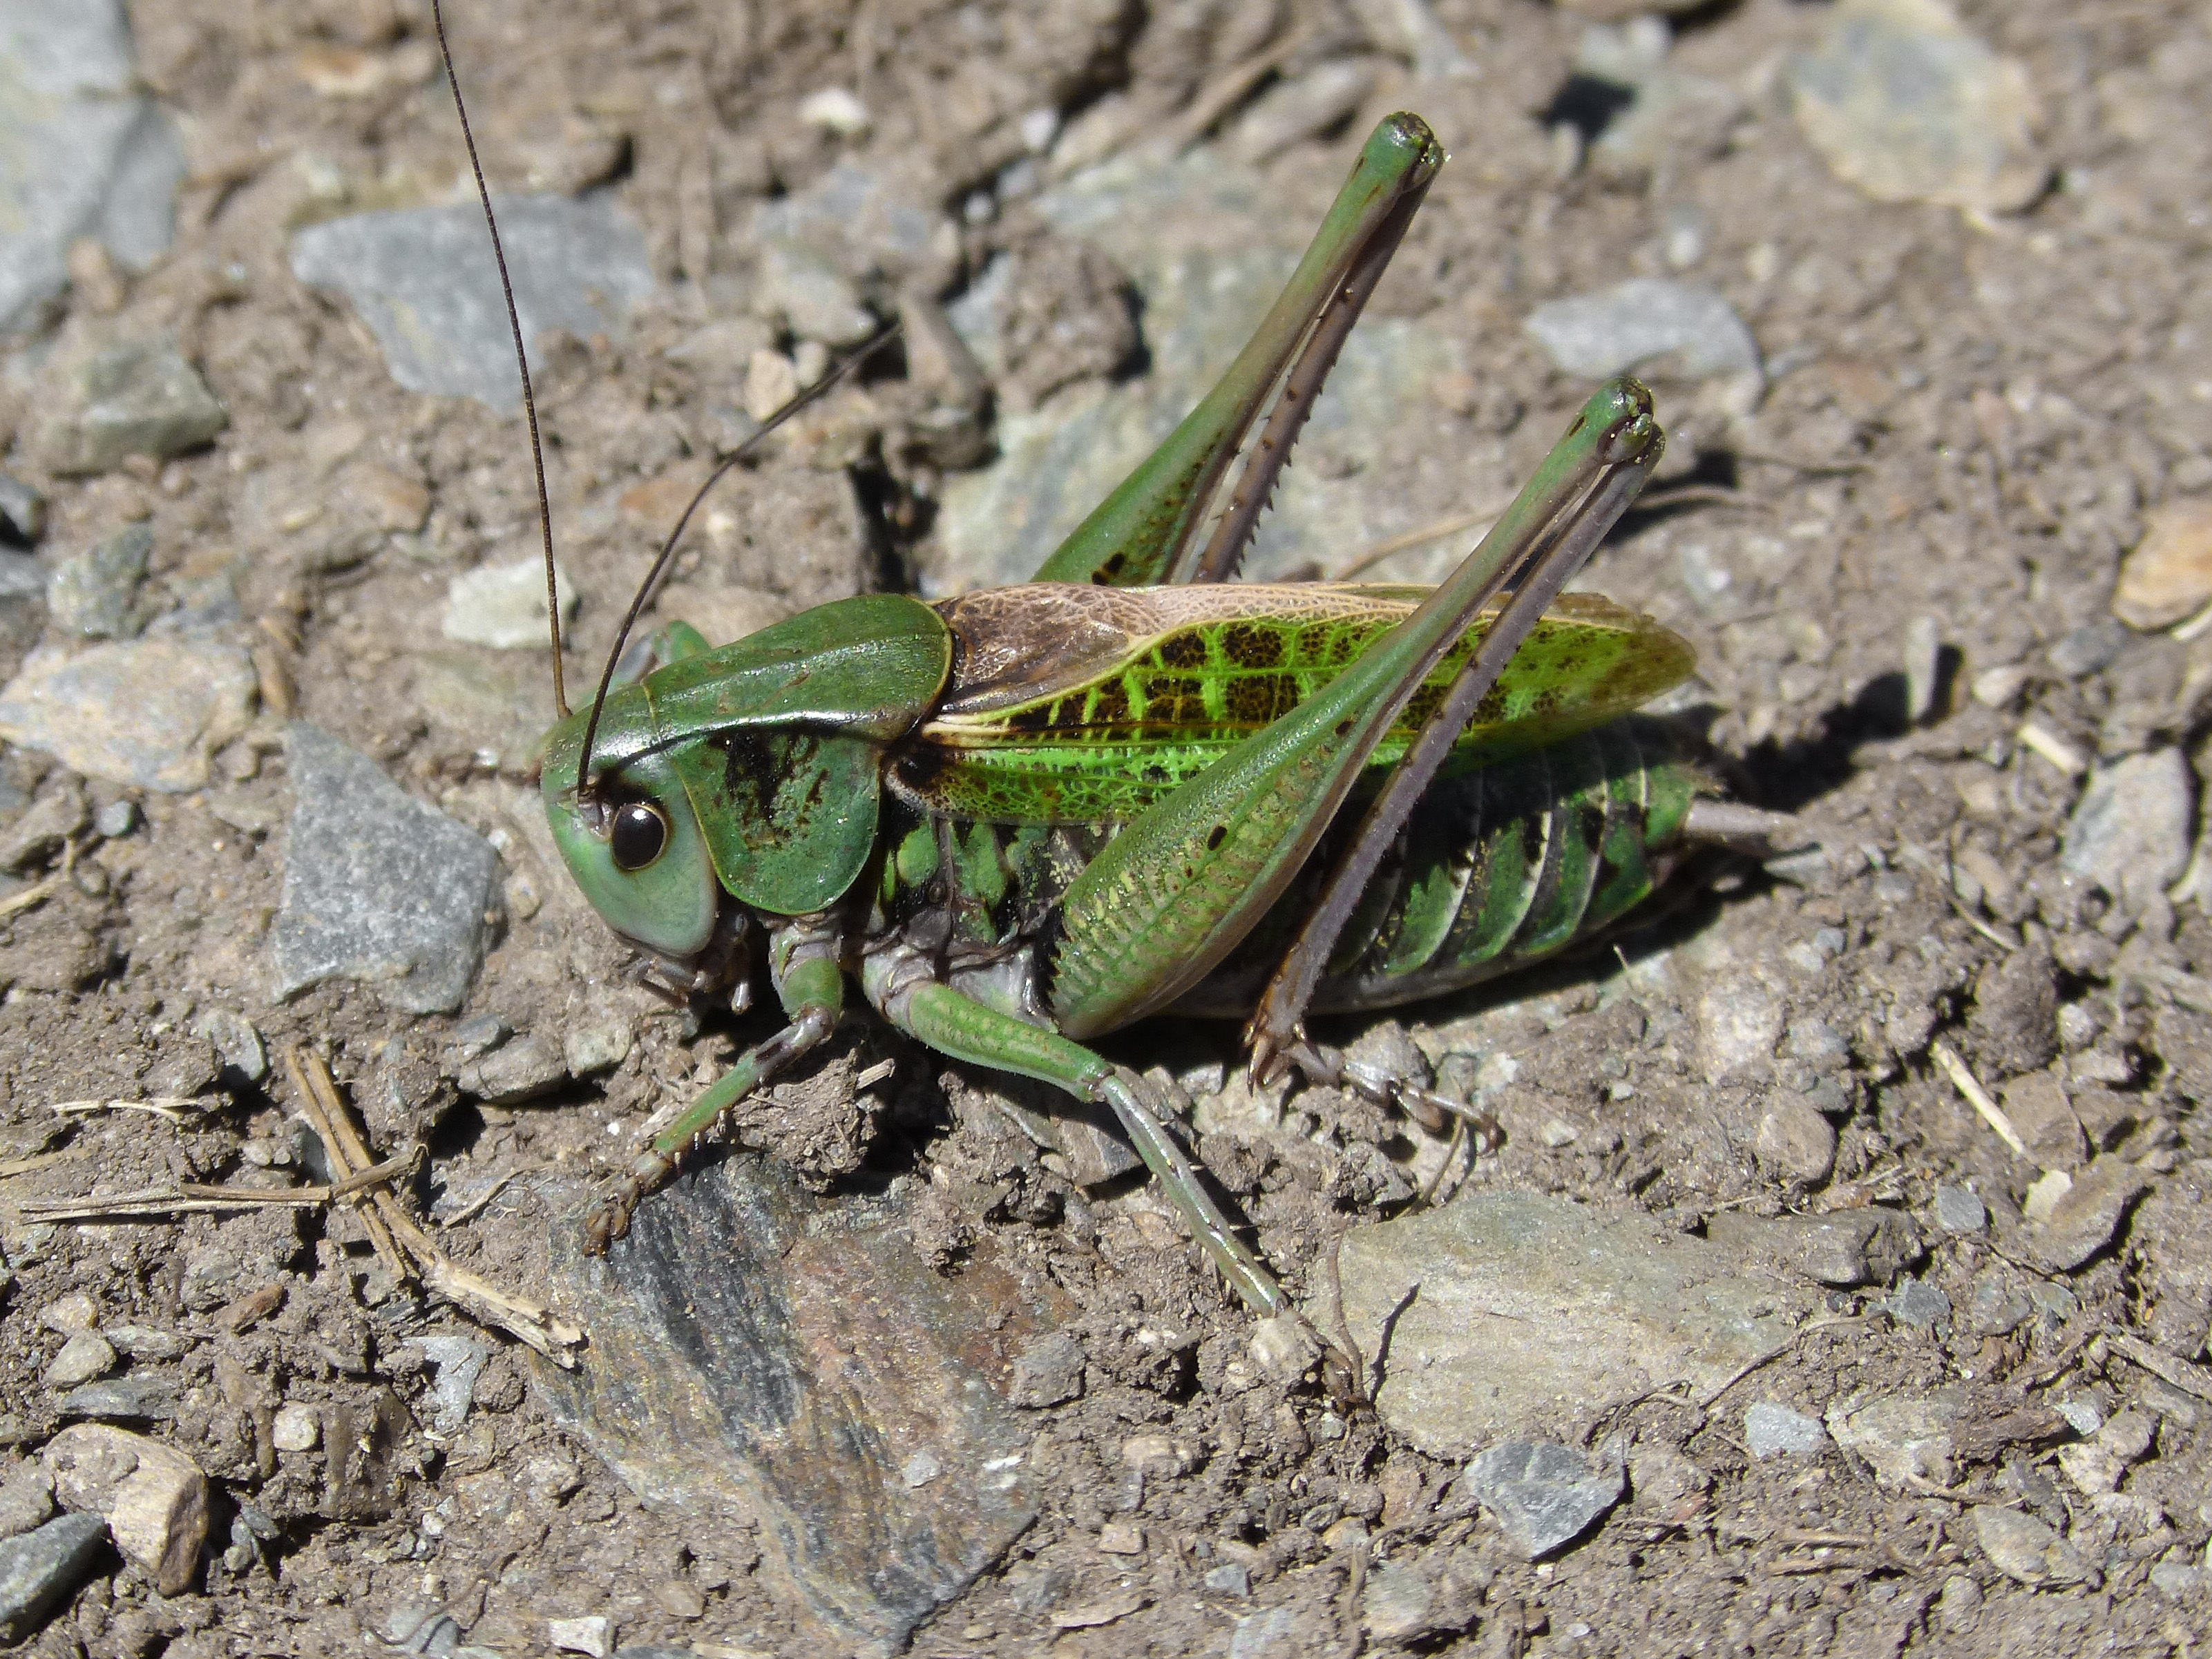
wildlife, insect, fauna, invertebrate, cricket, grasshopper, pyrenees, locust, orthopteron, leptophyes punctatissima, high mountain, lacertidae, cricket like insect